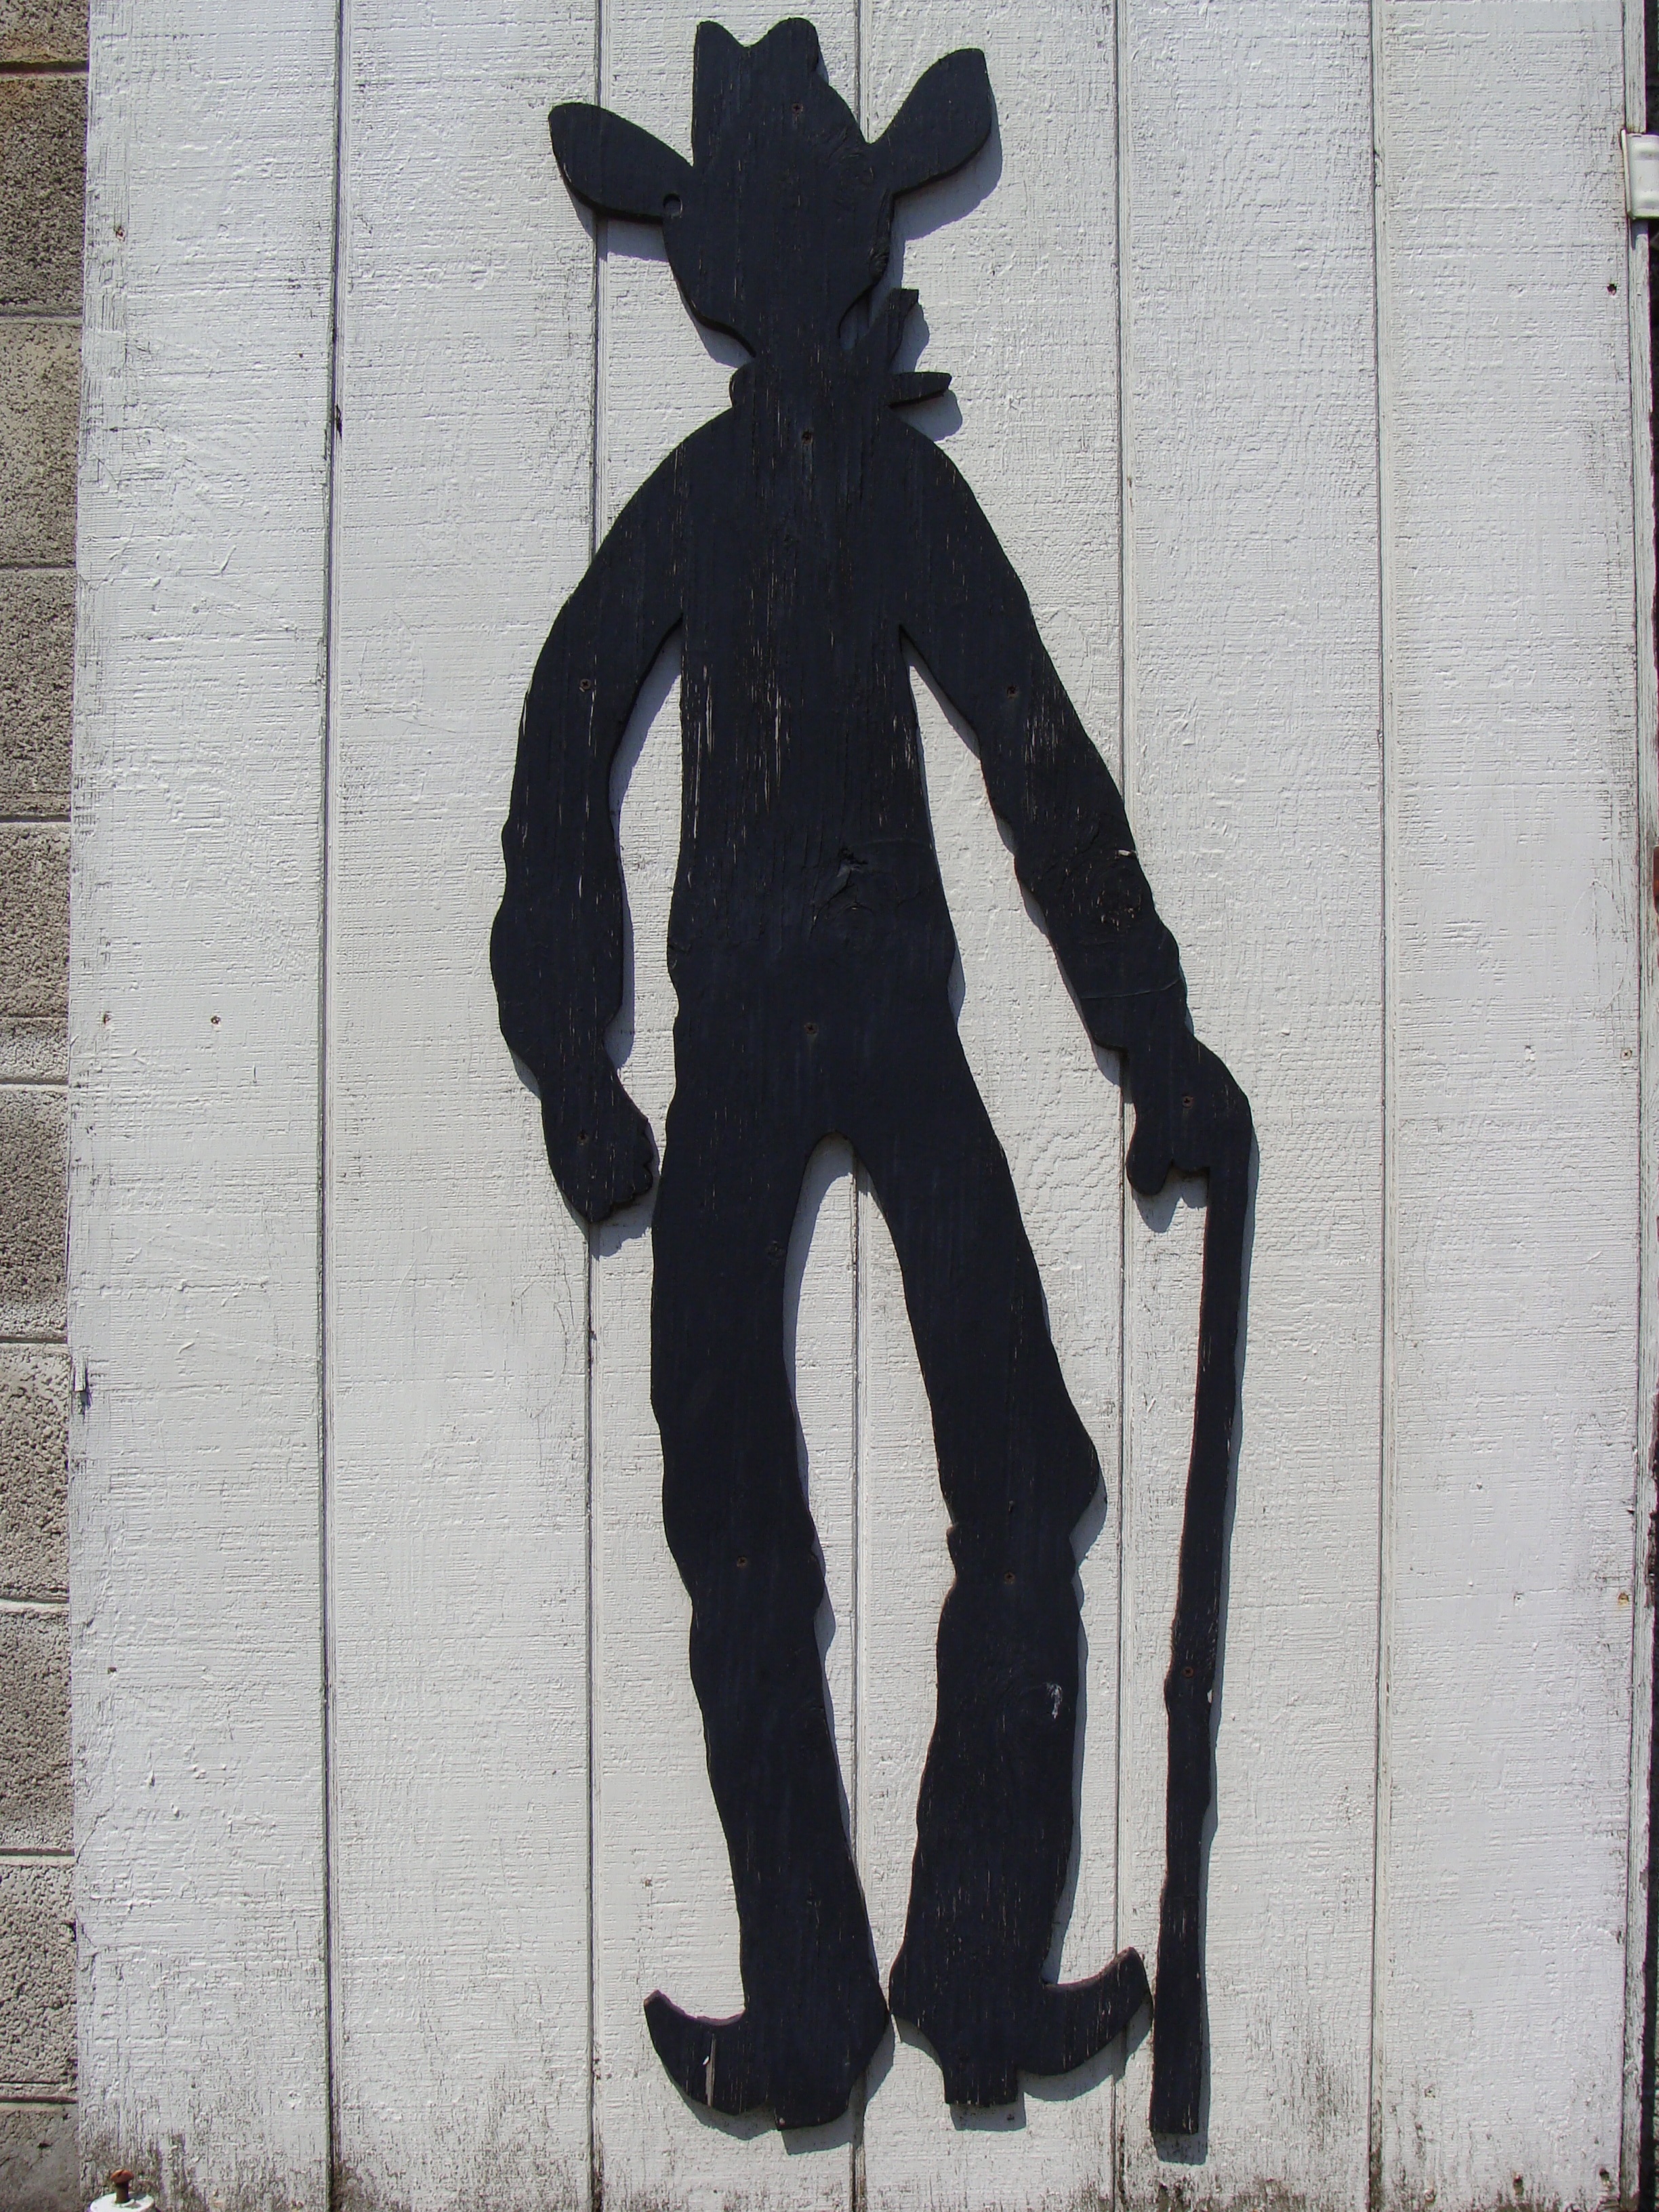
silhouette, country, black, graffiti, street art, sculpture, art, figure, cowboy, cane